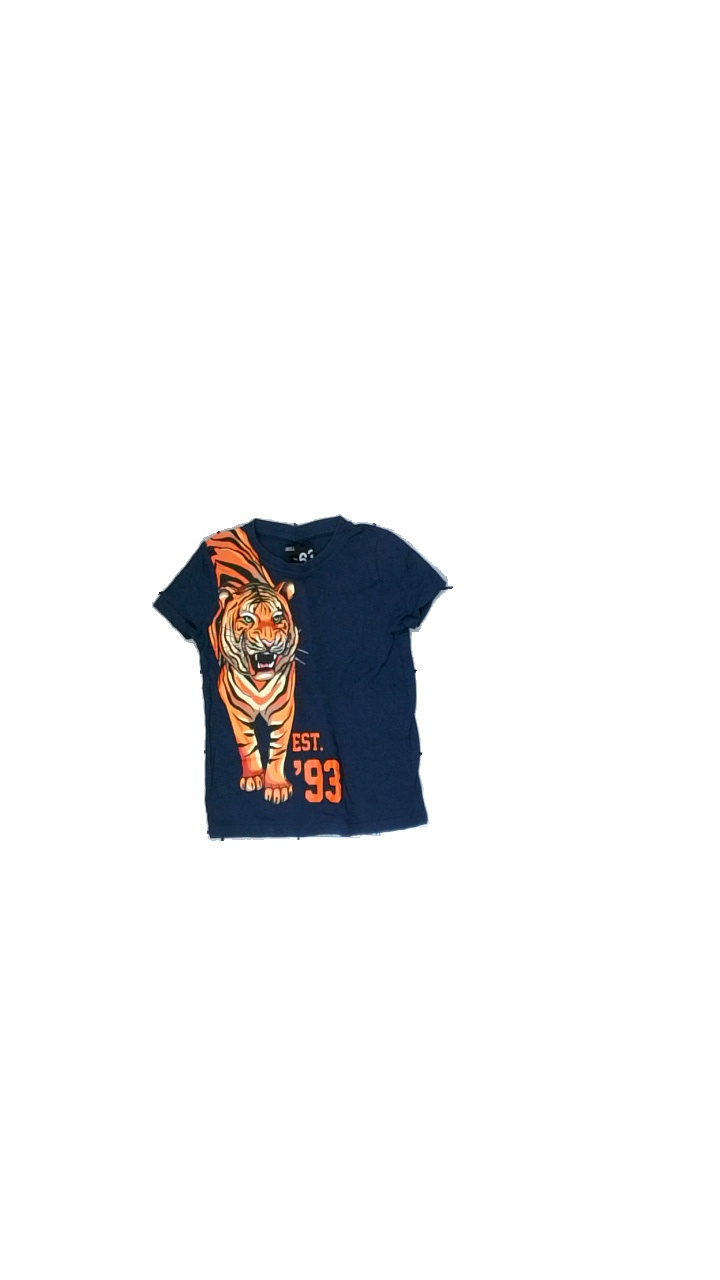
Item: T-shirt (Children)
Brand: Skill
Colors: Blue
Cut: Regular
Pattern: Animal print
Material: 100% cotton
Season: All
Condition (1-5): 4
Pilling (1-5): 5
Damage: slighty askew
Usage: Reuse
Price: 50-100